Neutral Socialist Conferences during the First World War

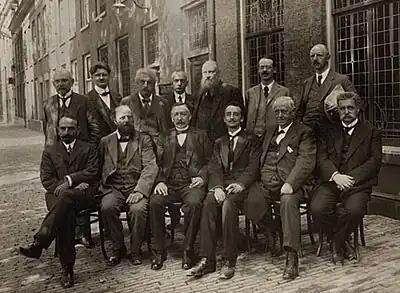
Participants of the 1916 conference

After the Zimmerwald Conference, the International Socialist Bureau arranged to have a meeting of socialist from neutral countries convene under its auspices. Originally scheduled for June 26, 1916, it finally met at the Hague on July 31. The conference was attended by nine delegates: Argentina- Nicolás Repetto; Denmark- Thorvald Staunning; the Netherlands- Troelstra. Albarda, van Kol, Wibaut, Vliegen, Jan van Zutphen, Edo Fimmen and H.J. Bruens; Sweden- Hjamar Branting; and the United States-- Algernon Lee. Representatives from Norway, Switzerland and Luxemburg tried to attend but the German authorities would not allow them to pass through their territory to get to the Netherlands. Vladimir Lenin and Alexandra Kollontai, a Bolshevik residing in Norway had attempted to get a Zimmerwald Left representative from Norway sent to the conference, possibly Martin Tranmæl. Other delegates from the Social Democratic Youth League, the Social Democratic Party of Romania and the Netherlands who might have been sympathetic to the Zimmerwald Left were also prevented from attending for various reasons. The conference adopted resolutions declaring capitalism to be the cause of the war; condemned "economic warfare"; advocated free trade; declared that the conditions were right for peace negotiations to begin on the basis of national self-determination; for the re-establishment of Belgium and Serbia; autonomy for Poland; and negotiations between German and French socialists on the Alsace Lorraine question. The conference also protested the jailing of Karl Liebknecht and the execution of Battisti. Finally it approved of the work of the executive committee efforts to re-establish relations between the various parties and favor the early convening of the full International Socialist Bureau.